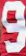
Number: 9